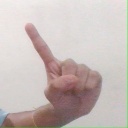
अक्षर: ए